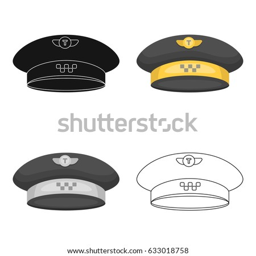
black cap with the logo of a taxi .